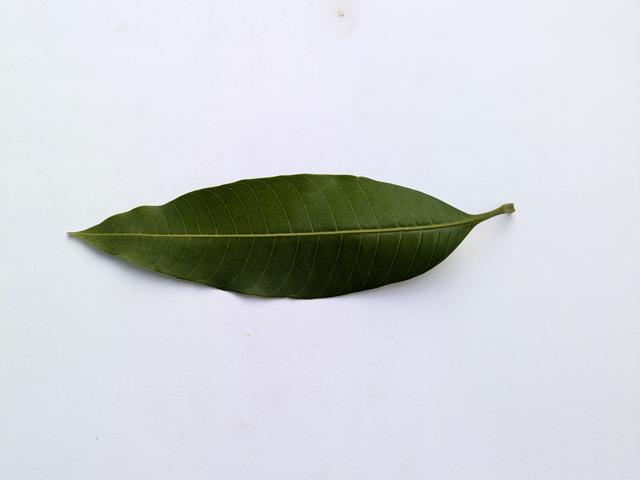
Mango leaf variety: Banana